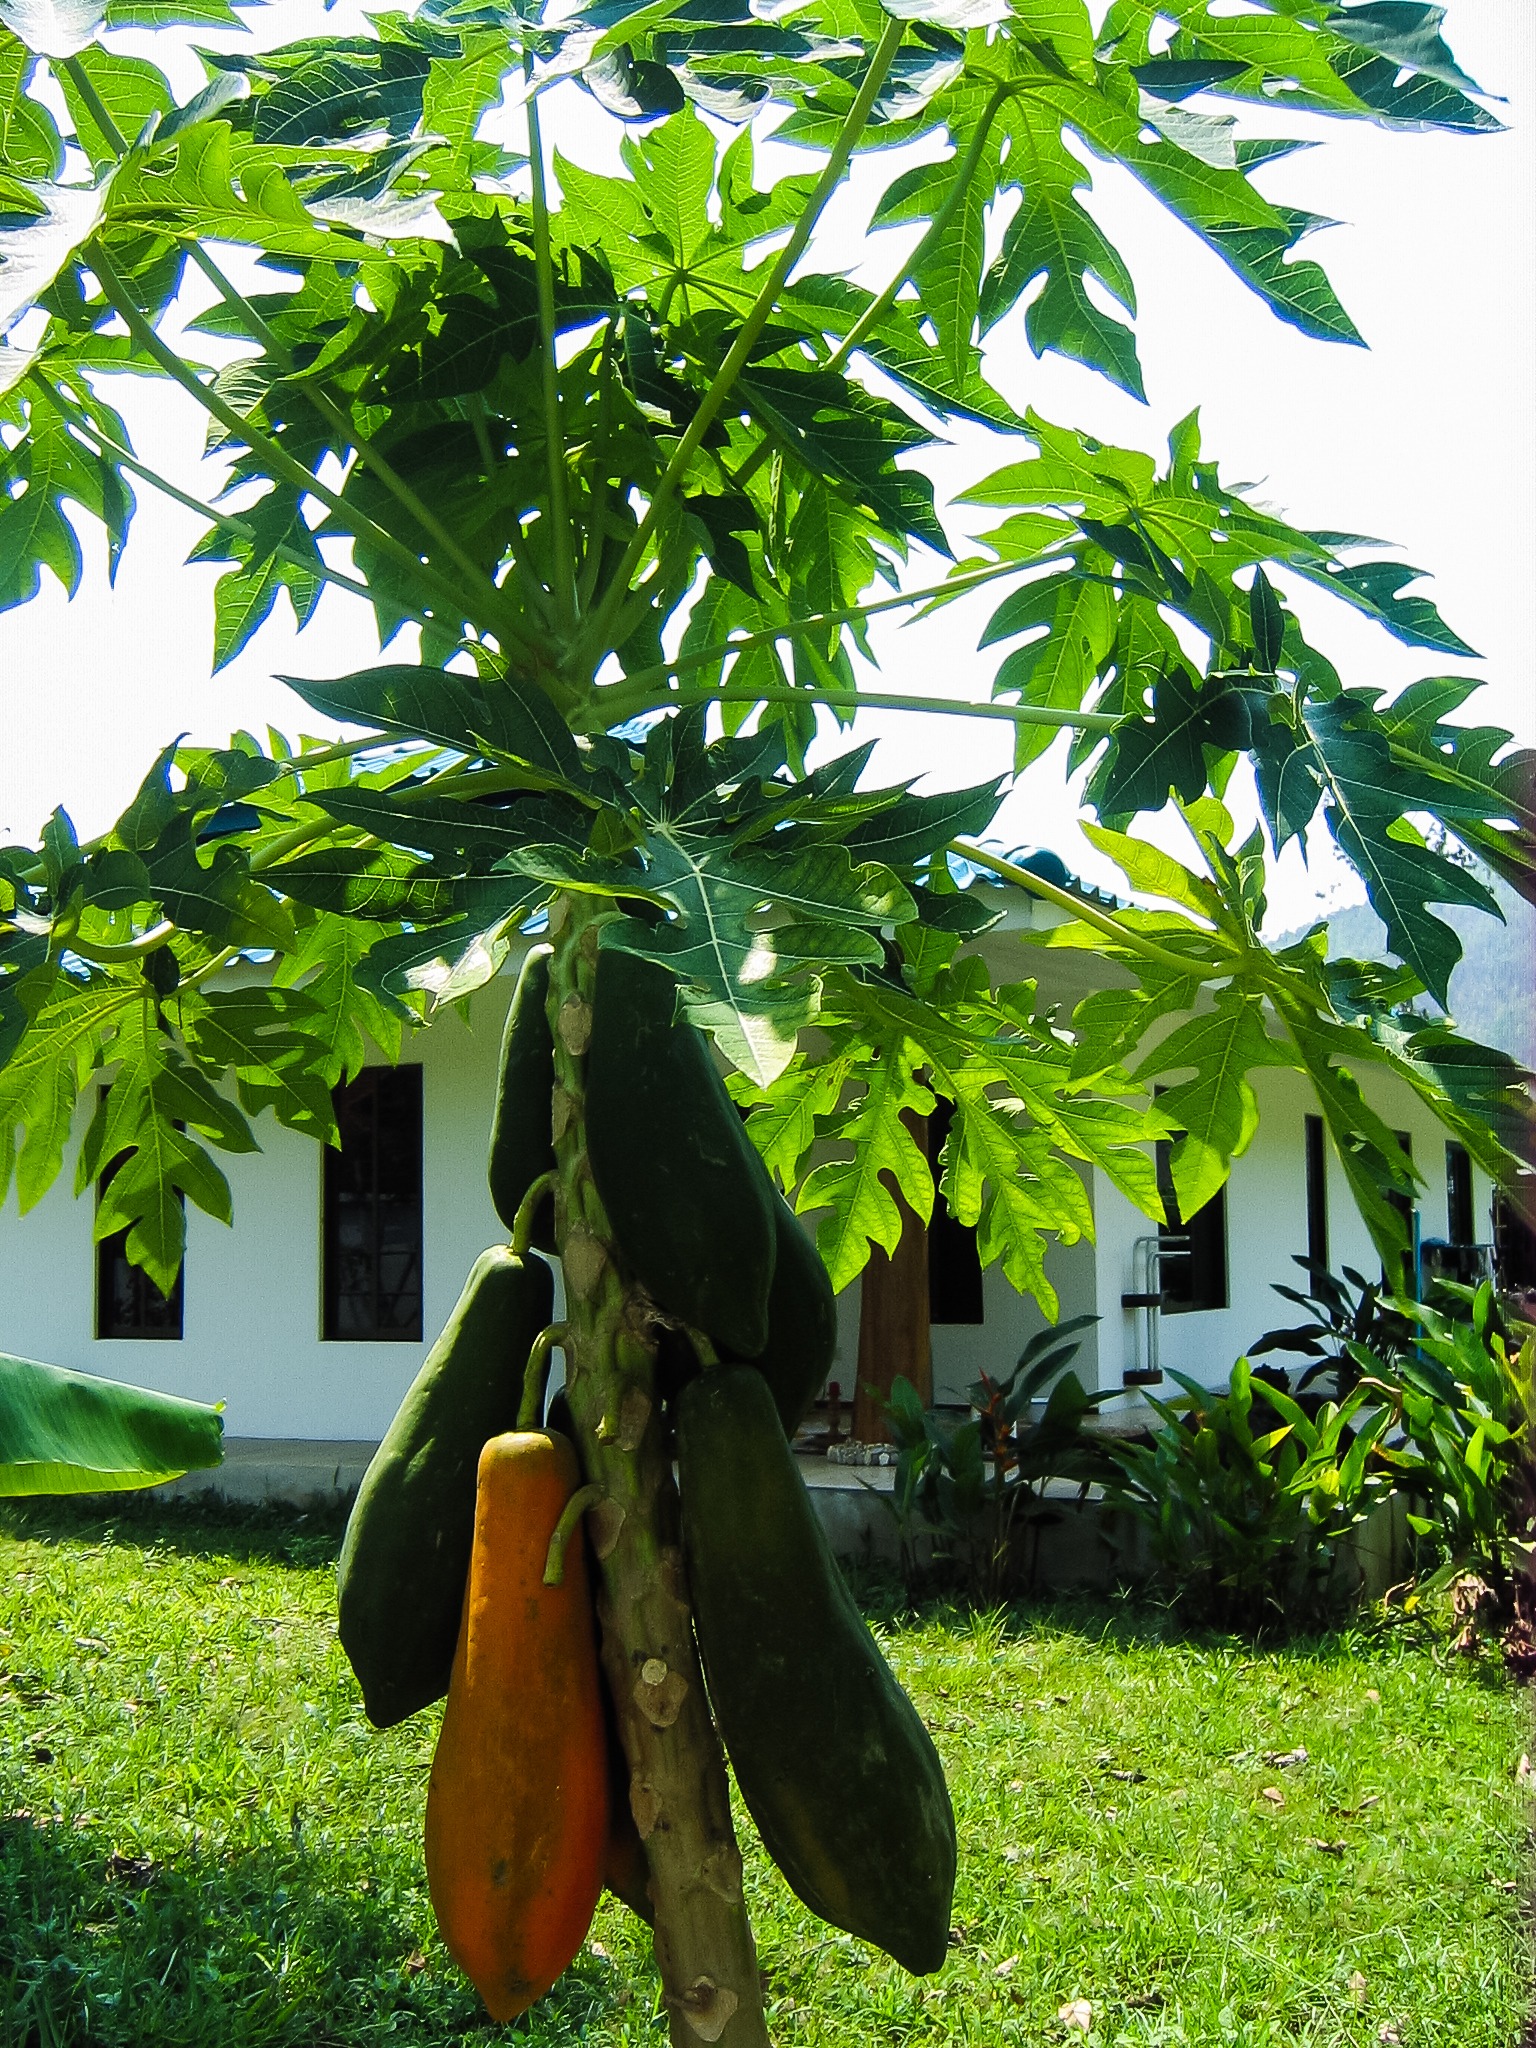
tree, plant, fruit, flower, food, green, jungle, produce, botany, fruits, tropics, papaya, flowering plant, papaya tree, land plant, arecales, palm family